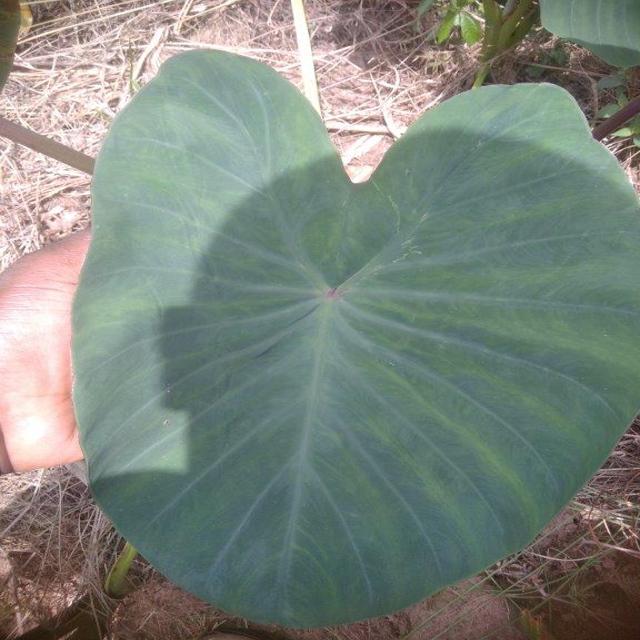
Label: Healthy